Safecracker (video game)

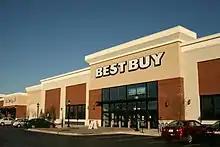
DreamCatcher Interactive brought "Safecracker" to large North American retailers such as Best Buy.

By March 1998, "Safecracker"s display at the Milia festival in Cannes had secured it new distribution agreements in nine countries, including Germany, France, Australia and—with publisher PXL Computers—Canada and the United States. Daydream signed with Ahead Multimedia in June 1998 to re-release the game in Sweden, attracted by the publisher's penetration of unusual storefronts such as post offices and gas stations. In markets where GT Interactive had previously launched "Safecracker", the game was sold at a lower price. Phersson-Broberg promised investors greater earnings from North America, as it was a new market for the game. "Safecracker" had reappeared in certain countries by the end of May 1998; revenue on each unit ranged between 30 and 130 kr at the time. Despite PXL Computers' release of the game, Papworth reported in 1999 that "Safecracker" had underperformed in North America. He felt that its tumultuous history had prevented it from receiving "the crack it deserve[d] at the American Market".